IROC VI

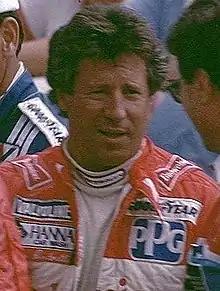
Mario Andretti won the IROC VI championship

IROC VI was the sixth year of IROC competition, which took place in 1978 and 1979. The format changed from IROC V in that three qualifying races were held for participants from NASCAR, USAC Champ Car, and Road Racing (which primarily consisted of Formula One, SCCA, and IMSA). The top four finishers in these qualifying races then earned the chance to race in the two final races at Riverside International Raceway and Atlanta Motor Speedway. It used the Chevrolet Camaro in all races. Mario Andretti won the road racing finale en route to the championship and $75,000.